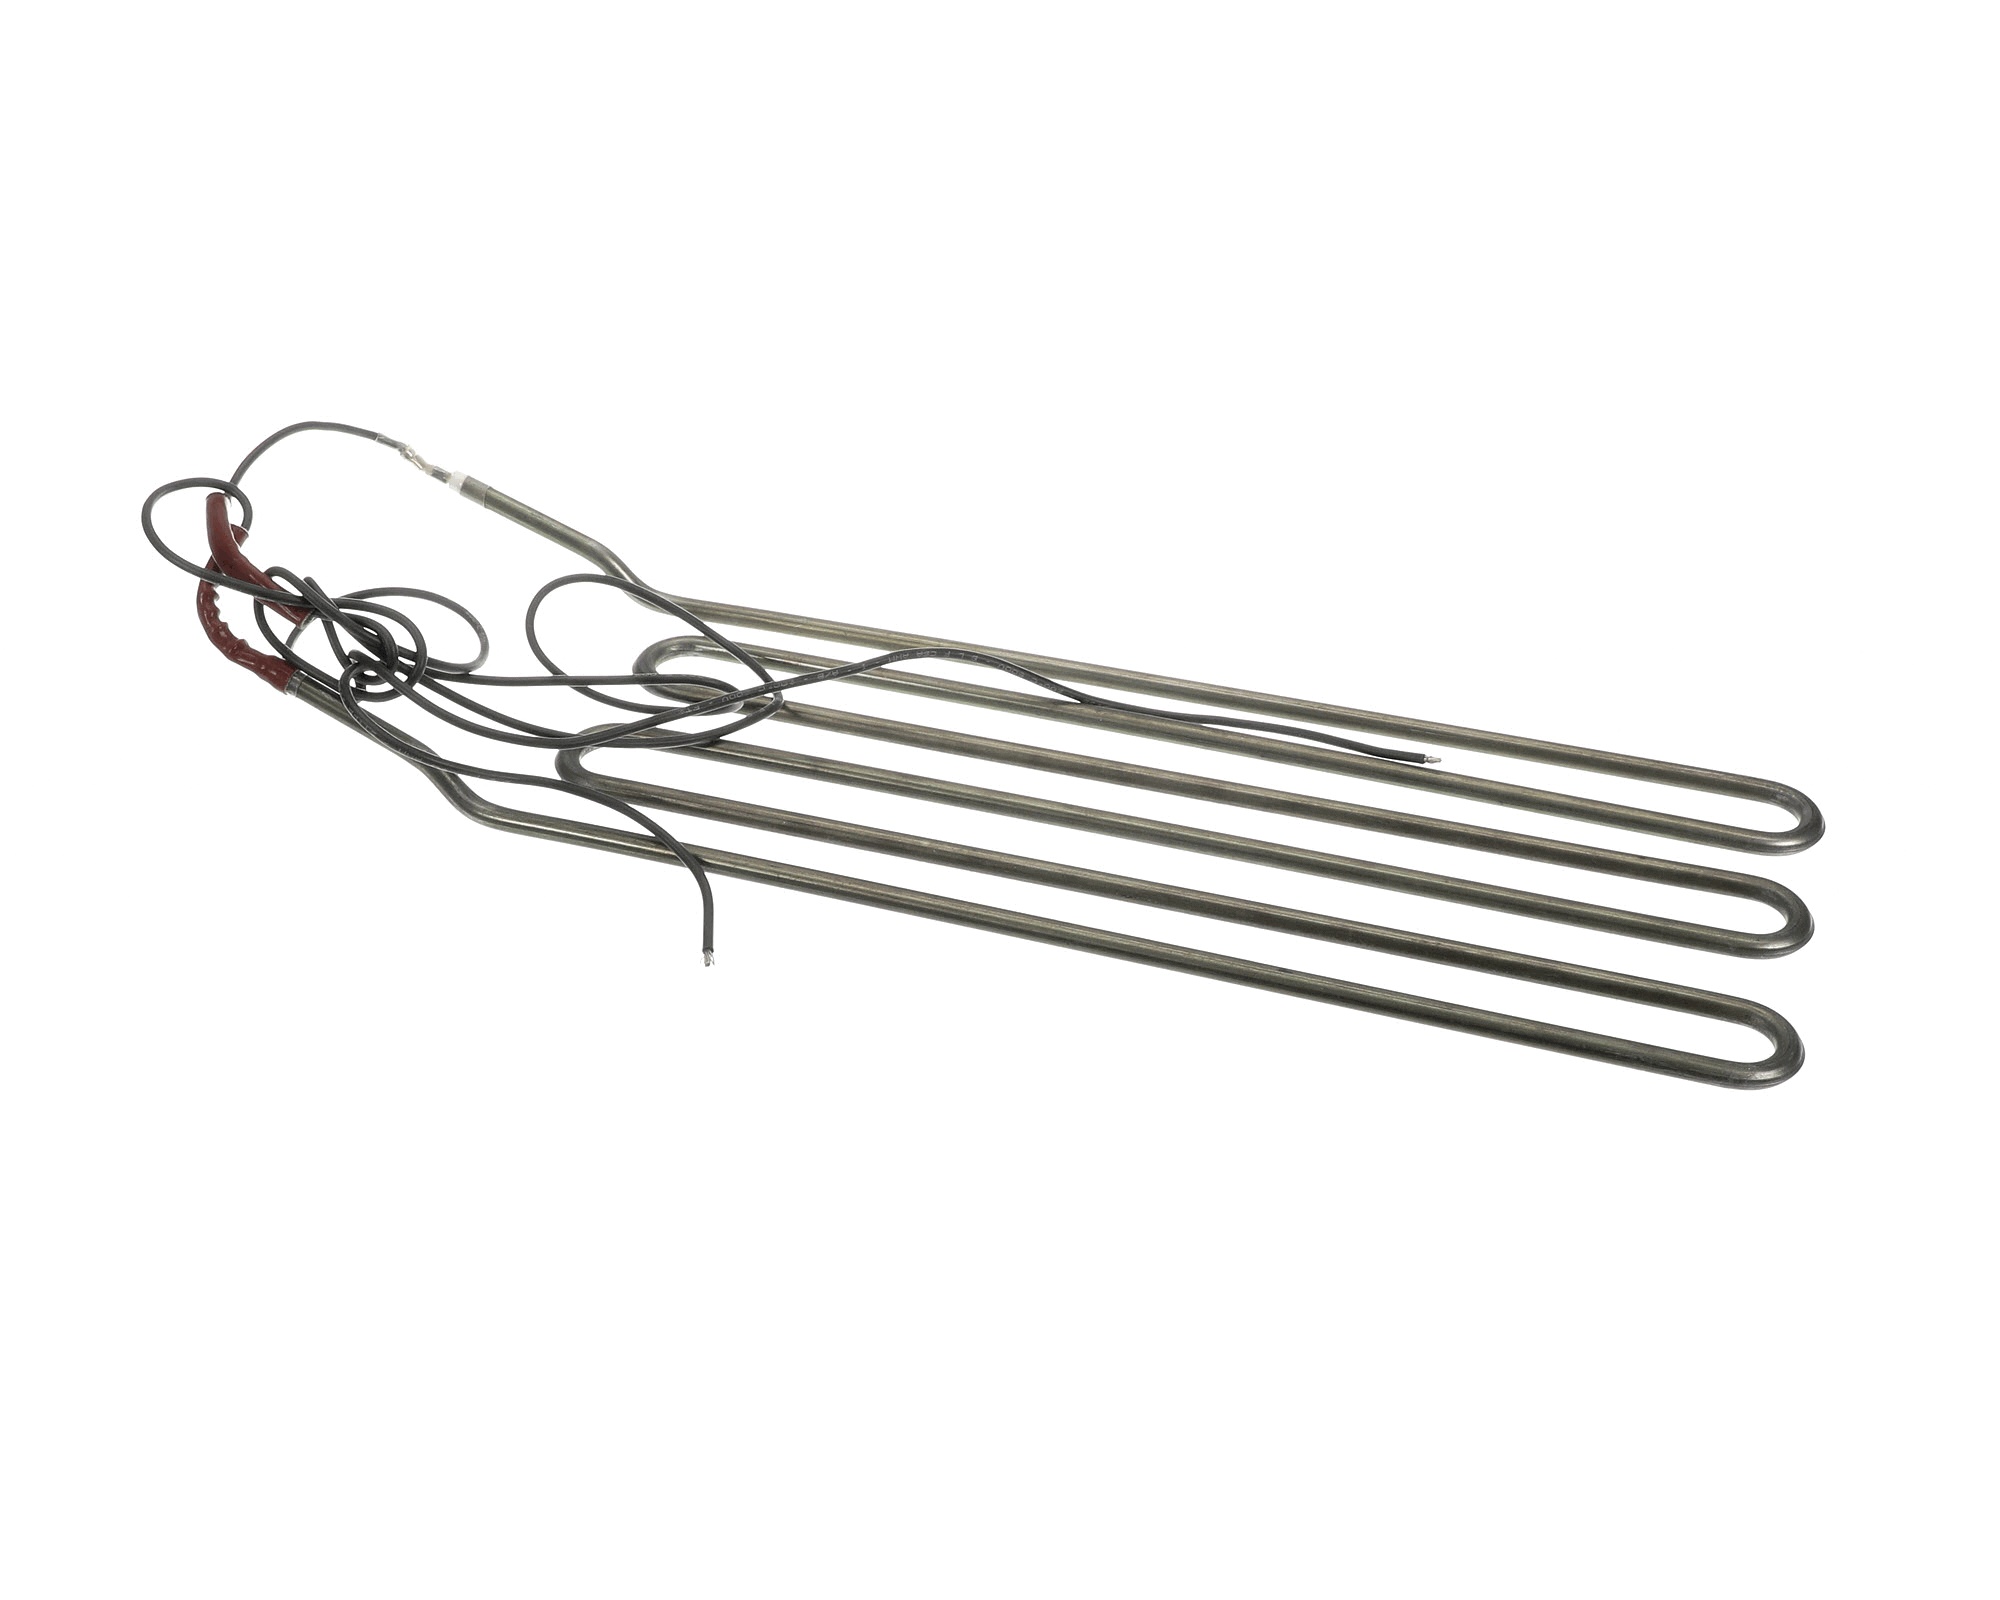
ELECTROLUX 0G3722 HEATING ELEMENT 2500W 208V
Description: Electrolux Professional 0G3722 HEATING ELEMENT, 2500W 208V Fits Brand: ELECTROLUX Manufacturer: ELECTROLUX Manufacturer part number: 0G3722 This part is covered by manufacturer warranty. Known as: 0G3722
Brand: Electrolux
Category: Home & Garden > Household Appliance Accessories > Water Heater Accessories > Water Heater Elements